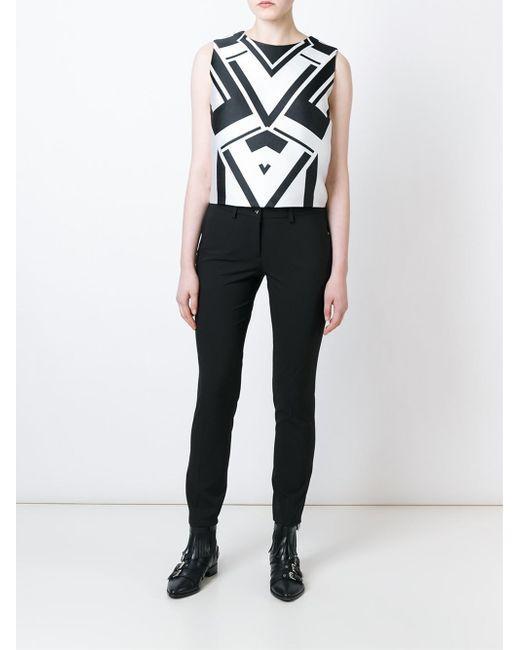
Schwarze Farbe schlanke Damenhose